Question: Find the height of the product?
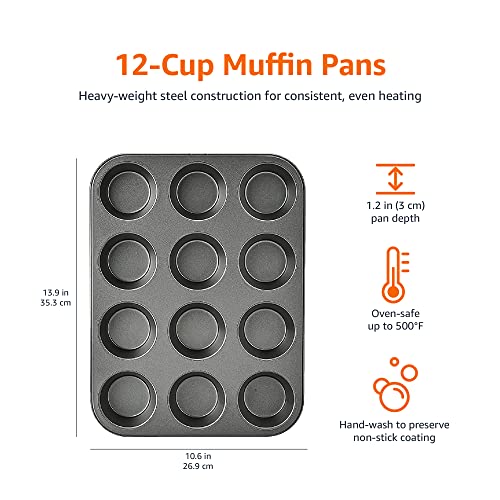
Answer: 3.0 centimetre